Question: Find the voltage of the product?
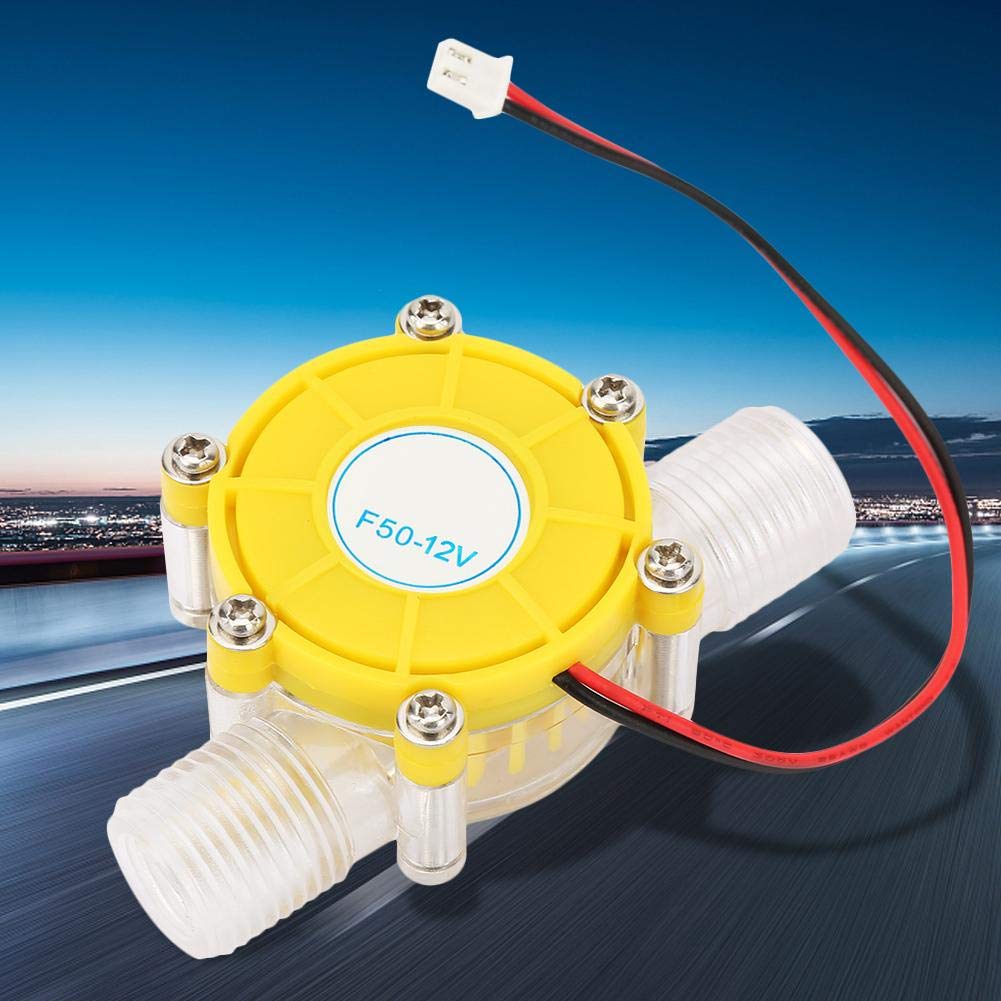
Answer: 12.0 volt